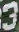
Number: 3